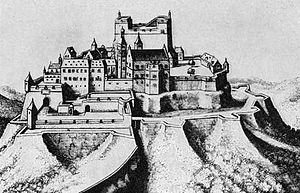
Les sires de Lichtenberg ou en langue allemande Die Herren von Lichtenberg sont les membres d'une famille de nobles alsaciens divisée en trois branches principales. Leurs possessions se situaient dans l'actuel département du Bas-Rhin dans les environs des villes de Strasbourg et de Haguenau, et comprenaient aussi quelques villages des alentours de Bitche dans le nord-est du département de la Moselle. Durant tout le Moyen Âge les Lichtenberg menèrent dans cette zone une politique territoriale efficace dans le but d'accroître leurs possessions. Des rapports de voisinage mouvementés avec la ville de Strasbourg marquèrent l'histoire de cette famille dont trois de ses membres furent élus évêques de Strasbourg.
Albert II de Dabo-Moha, qui se fait aussi appeler Albert de Lichtenberg en 1197, décédé en 1212. Il est fils du comte Hugues II de Metz et de Luitgarde de Sulzbach, veuve du duc Godefroid II de Brabant, et fille de Bérenger II, comte palatin de Sulzbach, et de sa femme Adèle de Wolfratshausen.